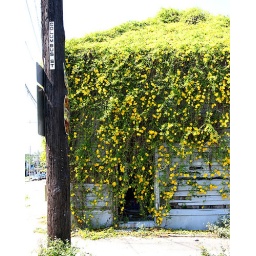
house taken over by yellow vines in New Orleans